Ardashir I

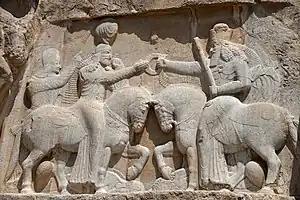
The third carving of "coronation" and the fourth carving of Ahura Mazda by Ardashir, carved in Naqsh-e Rustam. Ardashir and Ahura Mazda on horsebacks in front of each other, with the corpses of Artabanus and Ahriman under the nails of their horses, and Ardashir taking the ring of reign from Ahura Mazda

In the procedure of extending his domain and power, Ardashir made many Parthian-dependent local shahs and landlords follow him. In the first phase of rebellion, Ardashir challenged the Parthians' central power by actions like minting coins and constructing new cities. After all, a sight of victory was not imaginable for Ardashir without a public dissatisfaction and interest in rebellion against the Parthians. For example, according to sources, the governor of a land northeast of Ctesiphon called "Beth Garmai" in Syriac and its center was today Kirkuk, along with Sharat, who was the governor of Adiabene, aided Ardashir in his rebellion against the Parthians. In order to consolidate his power, Ardashir killed some of the important figures in Darabgard; then he invaded Kerman and took it too and took control of whole Pars, including the Persian Gulf shores. At that time, Ardashir constructed a palace and fire temple in Gor (current Firuzabad) that its ruins still remain and is called the Palace of Ardashir. He appointed one of his sons named Ardashir as the governor of Kerman. Artabanus, the Parthian emperor, ordered the governor of Susa to attack Ardashir, suppress his rebellion and send him to Ctesiphon. After Ardashir killed and terminated Shadh-Shapur, the governor of Spahan, after fighting him, headed towards Khuzestan and killed the governor of Susa too and added his domain to the lands under his rule. Then he invaded Characene State in the mouth of Tigris and took it and added it to his kingdom.